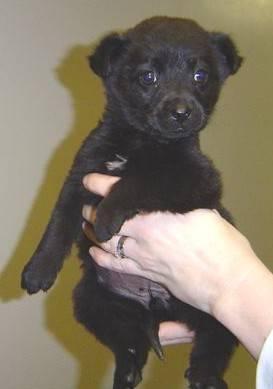
dog